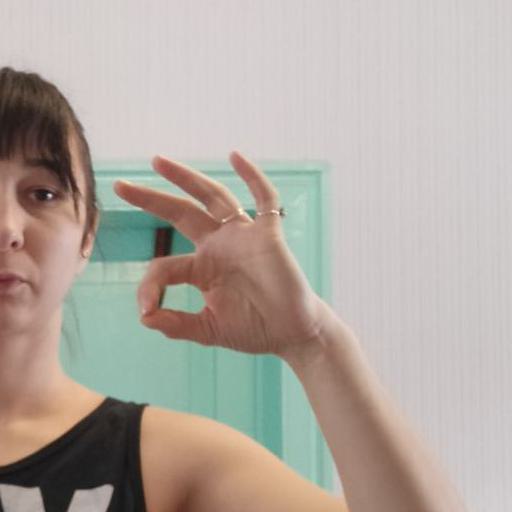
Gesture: ok